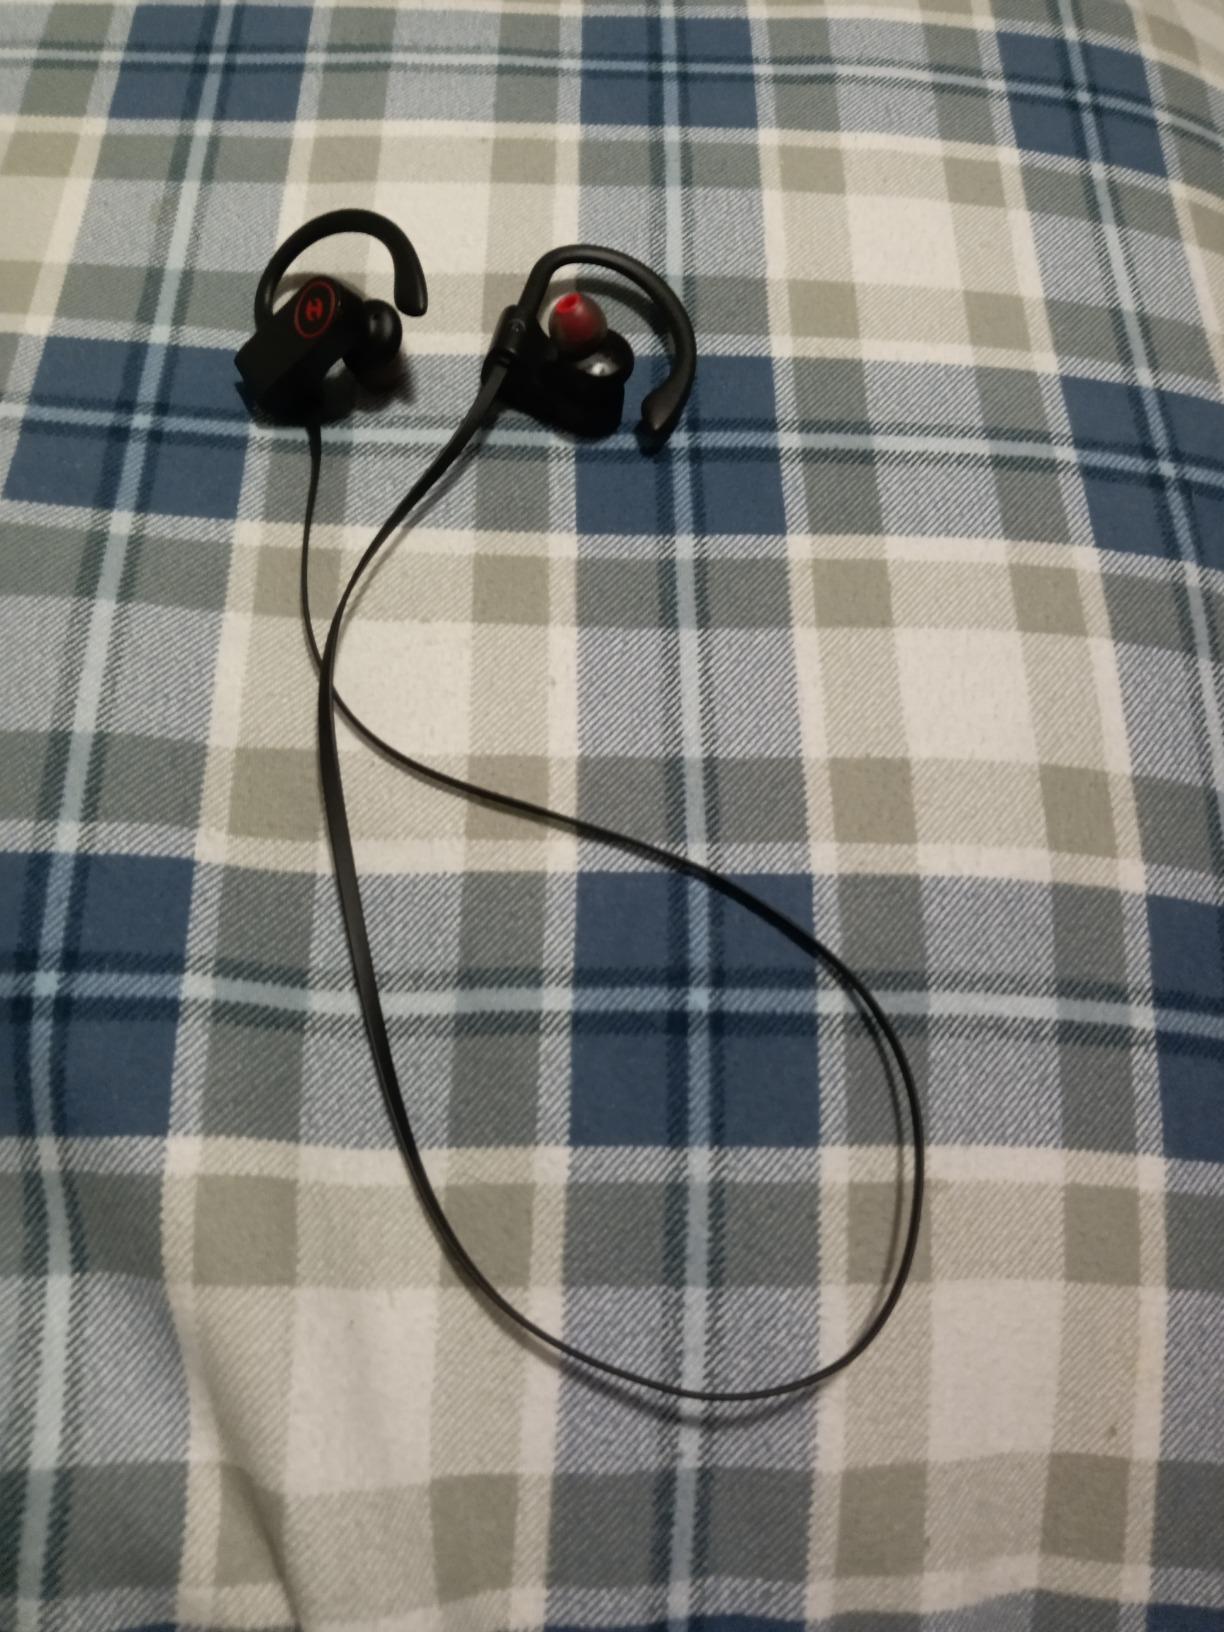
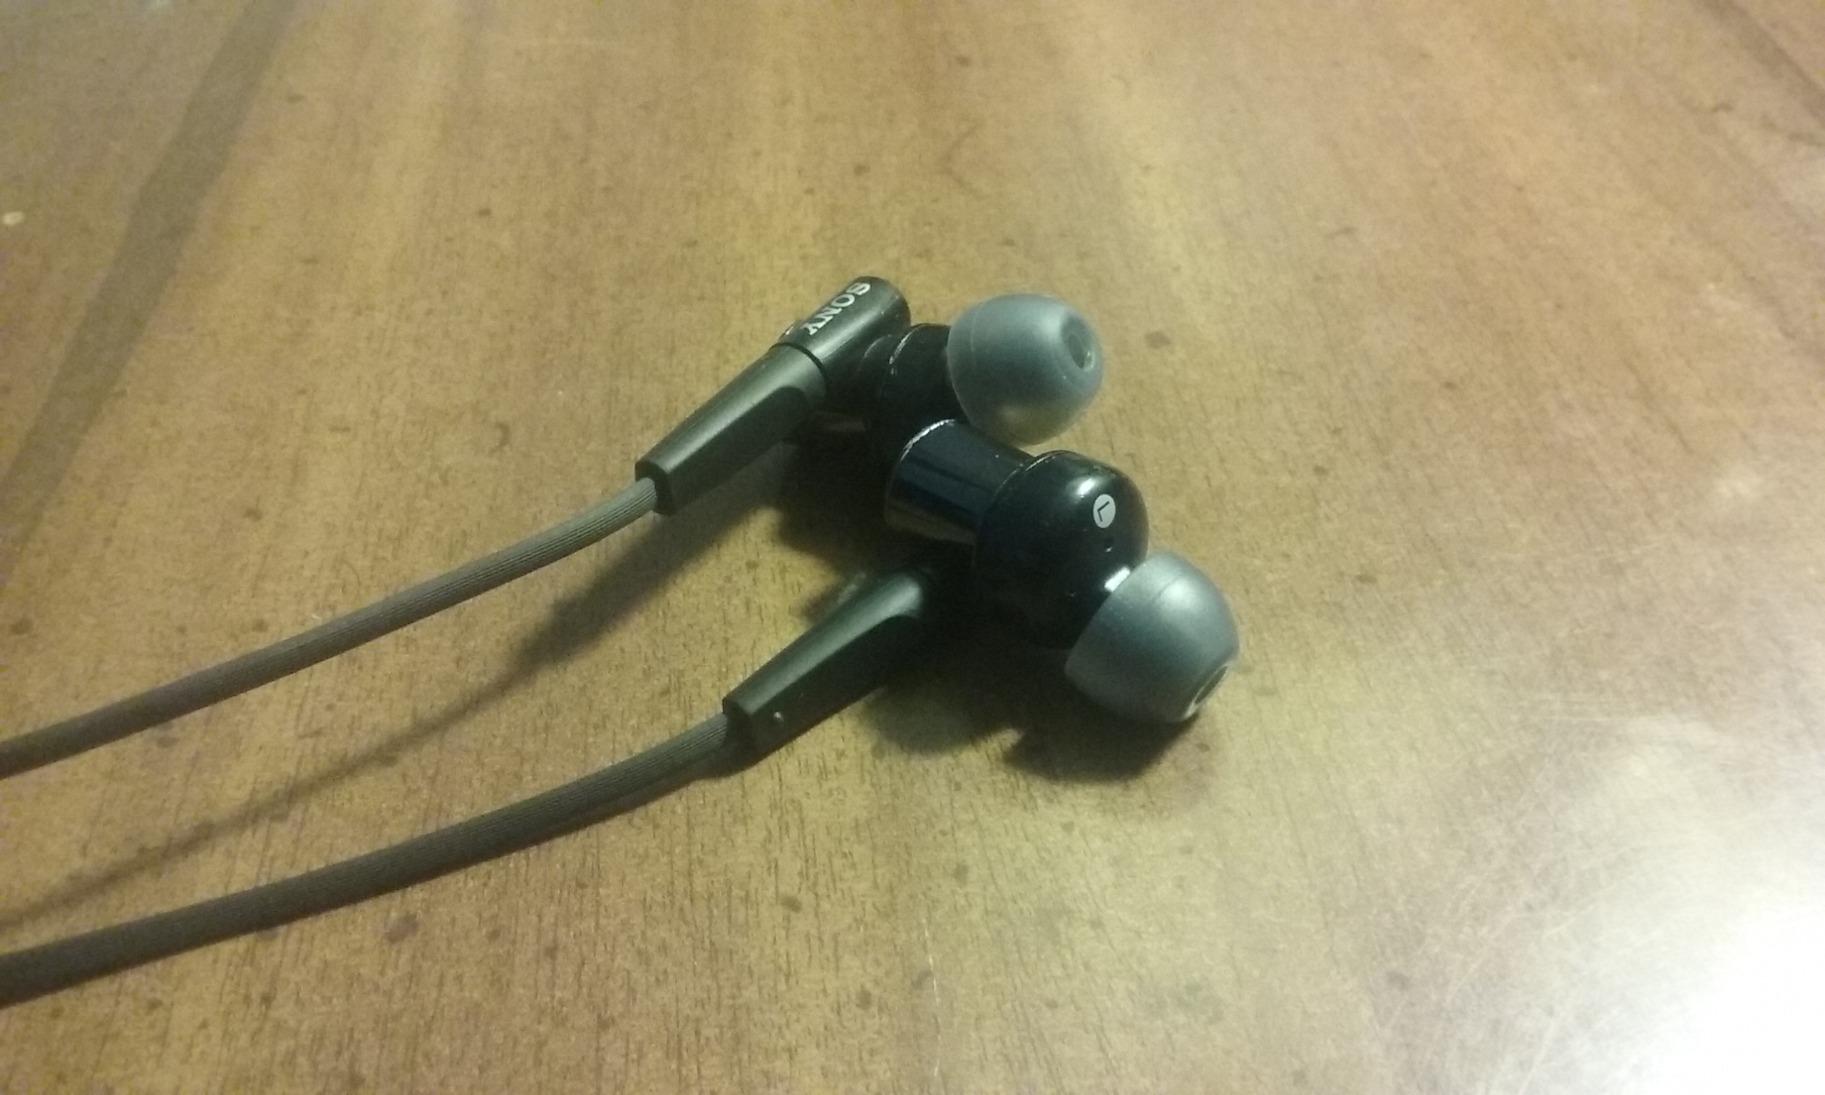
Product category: headphones
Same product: no